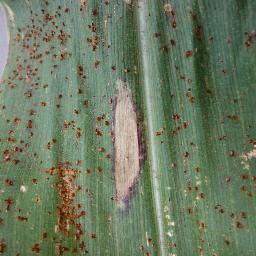
Label: Corn___Northern_Leaf_Blight